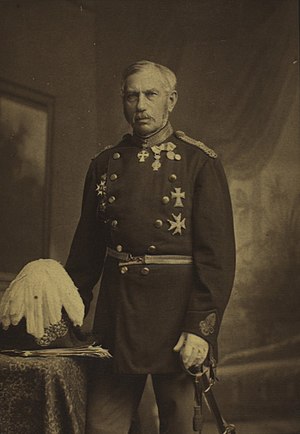
Heinrich Theodor Wenck
General Heinrich Theodor Wenck (1810-1885)
Heinrich Theodor Wenck var en dansk officer, der særligt fik betydning for de danske jernbaner i 1800-tallet. Han var fader til arkitekten Heinrich Wenck.